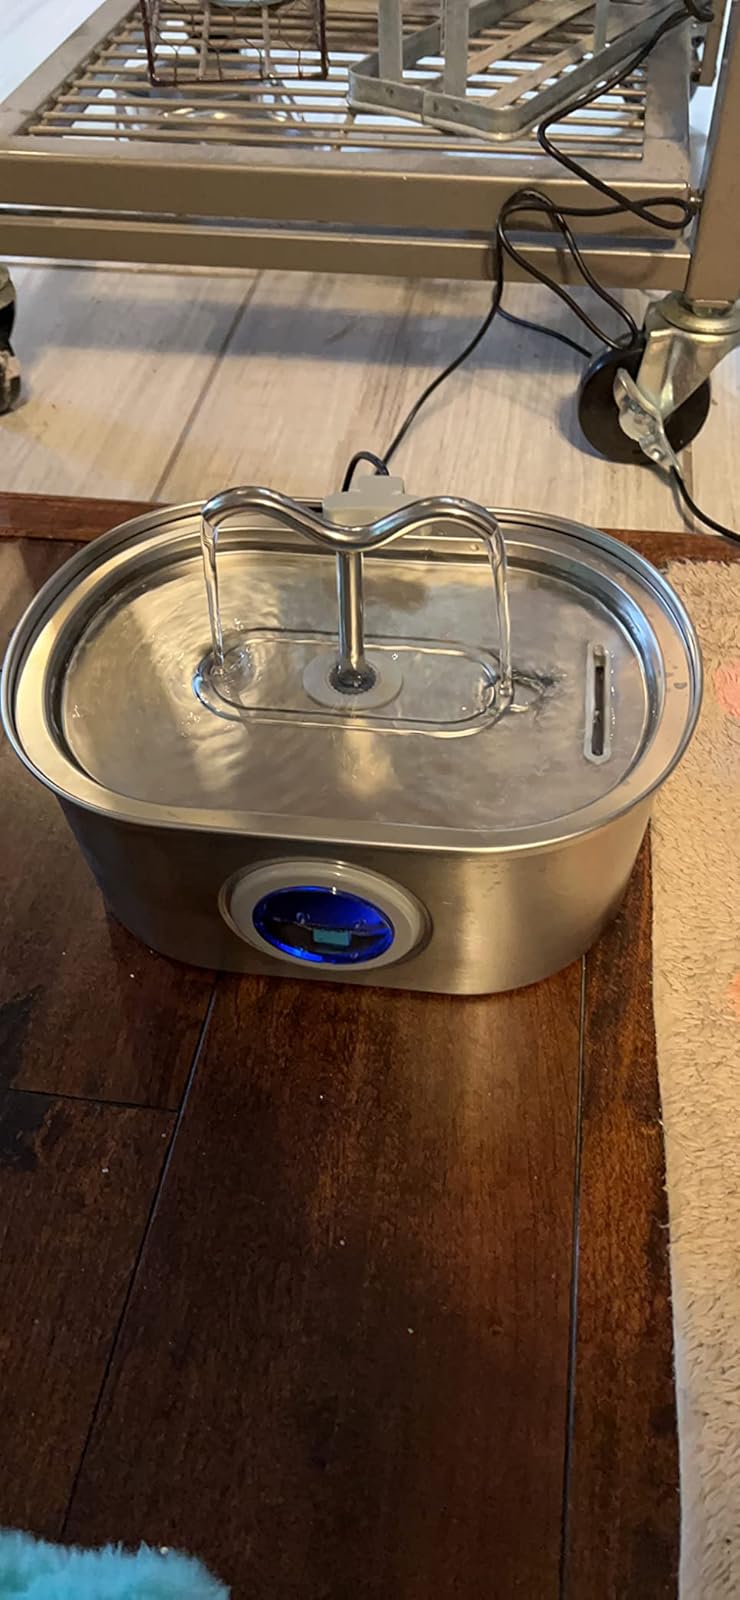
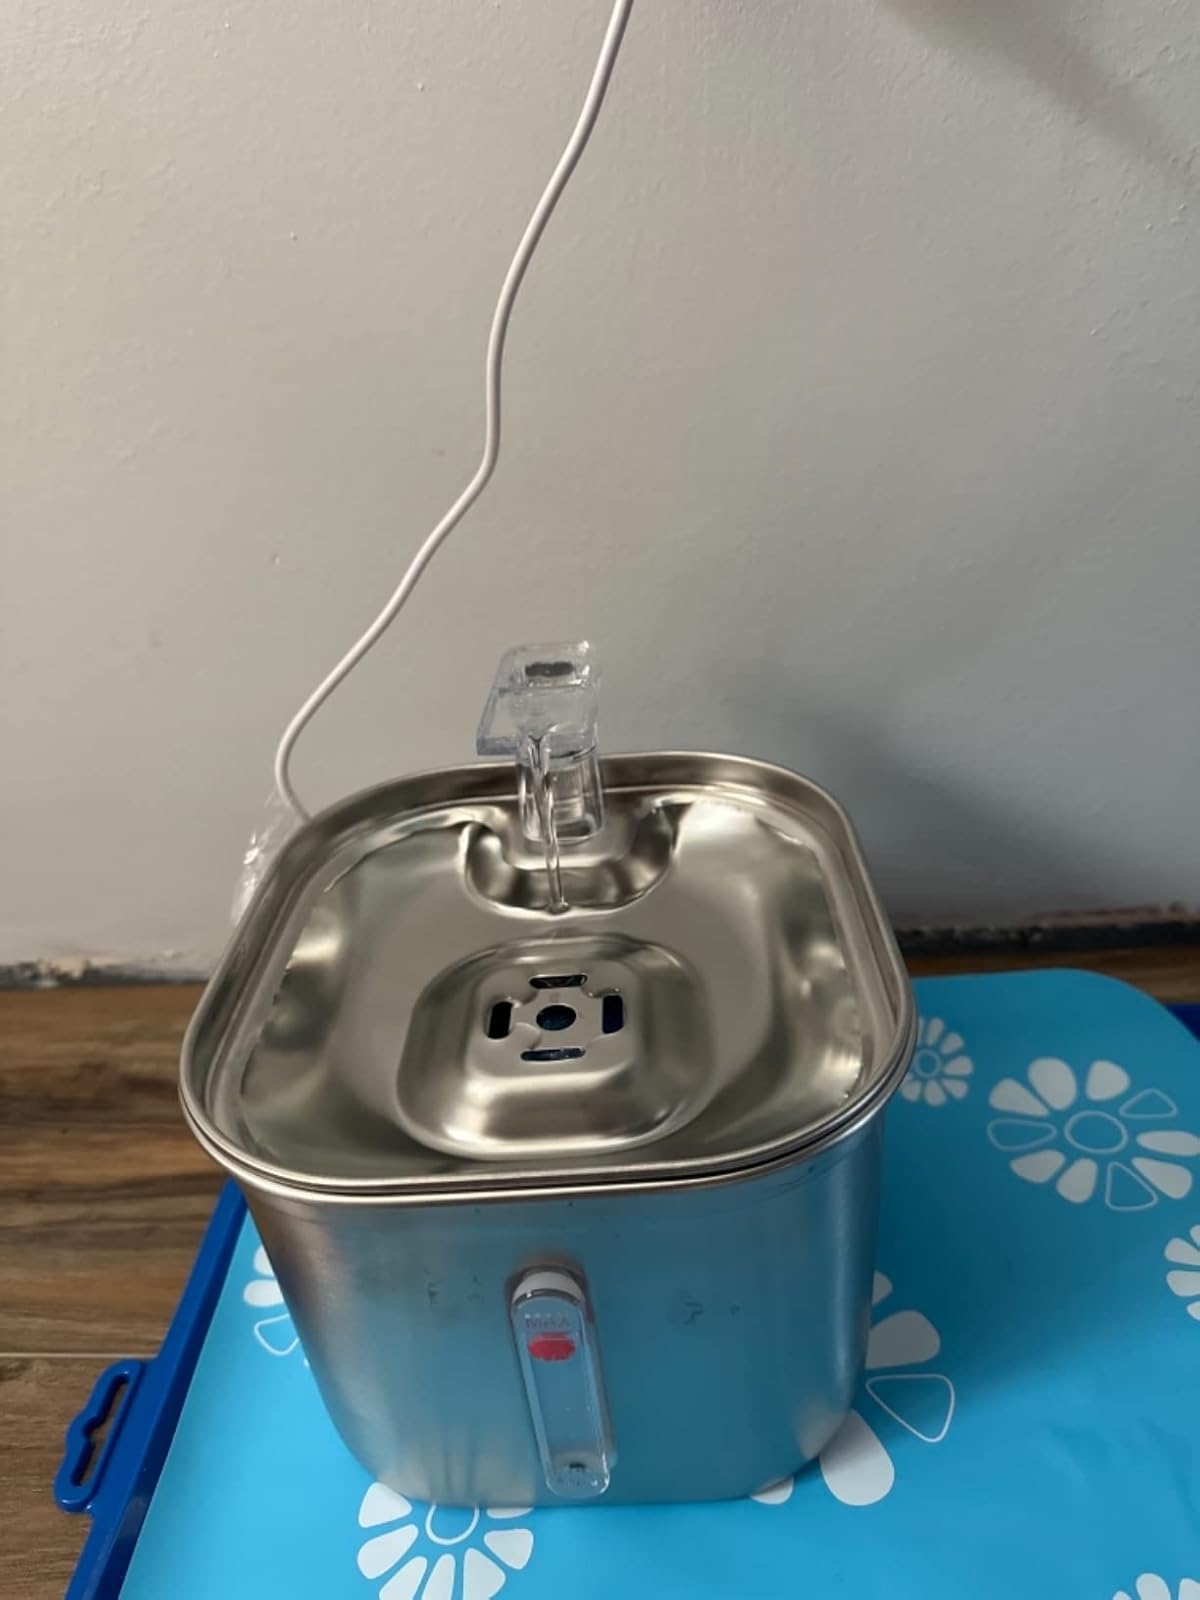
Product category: items_bowl
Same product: no